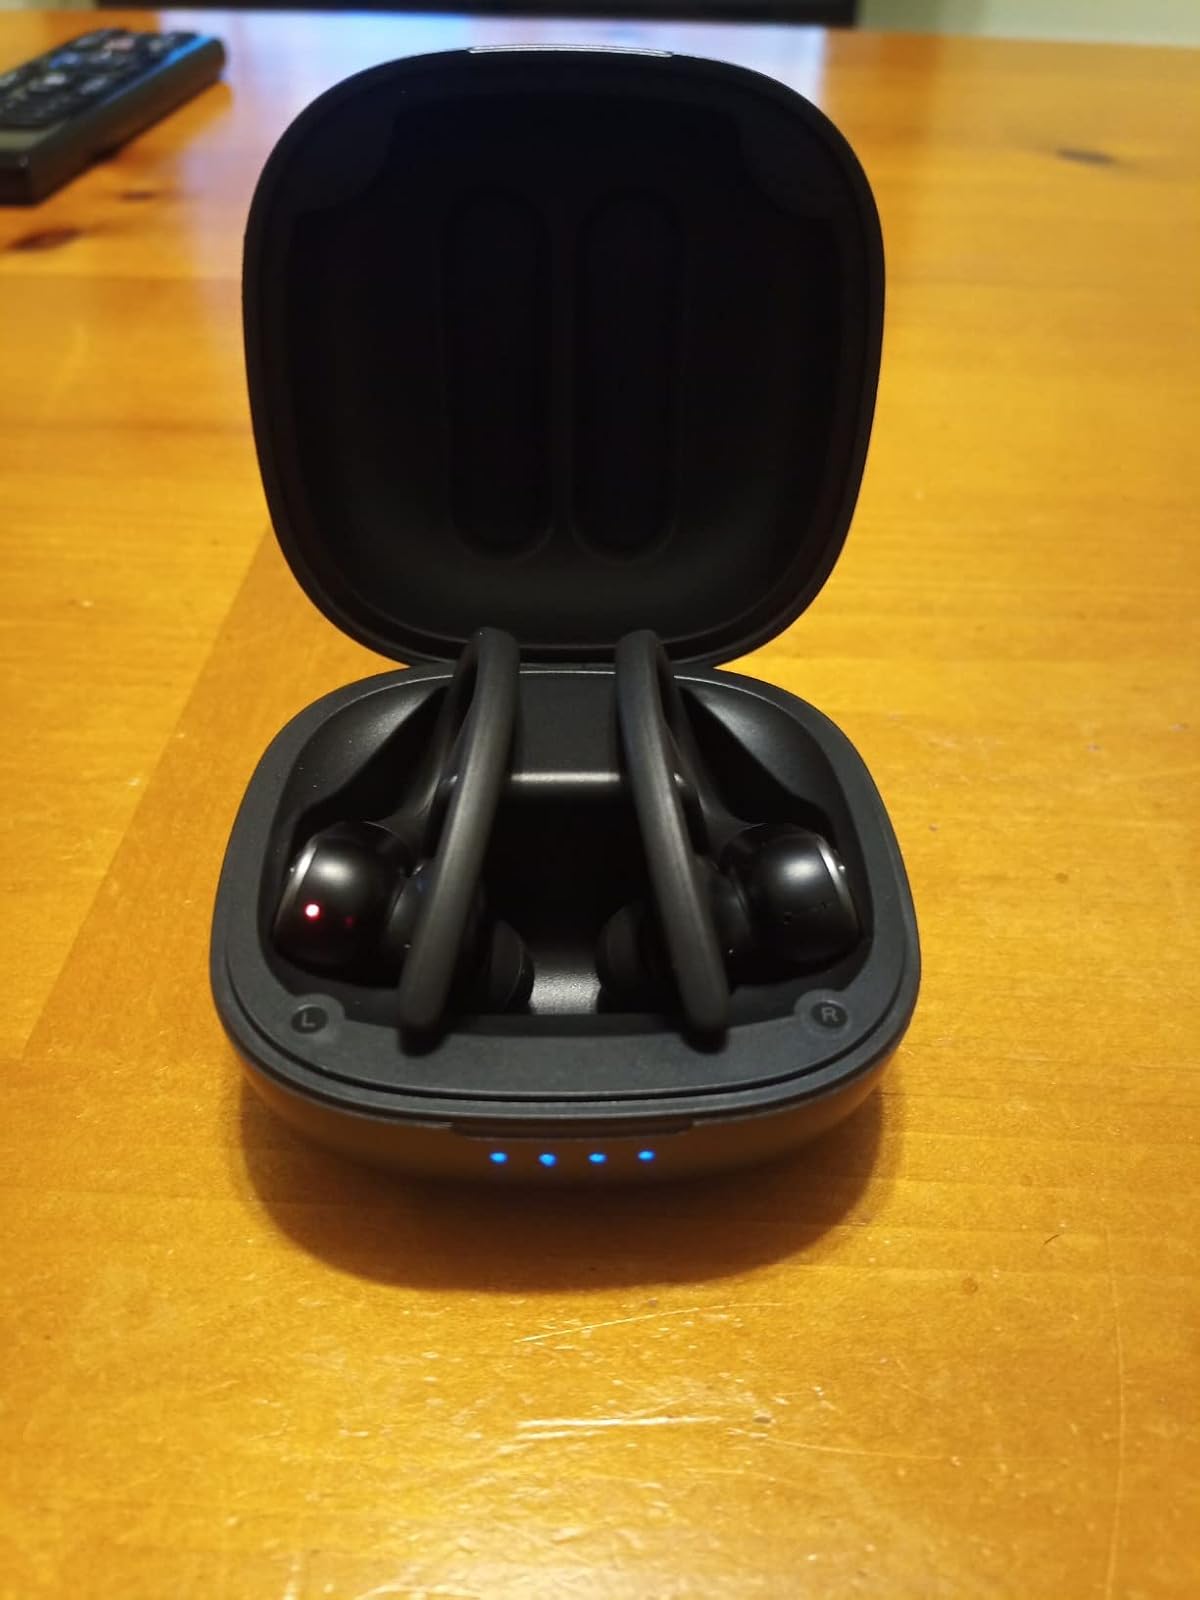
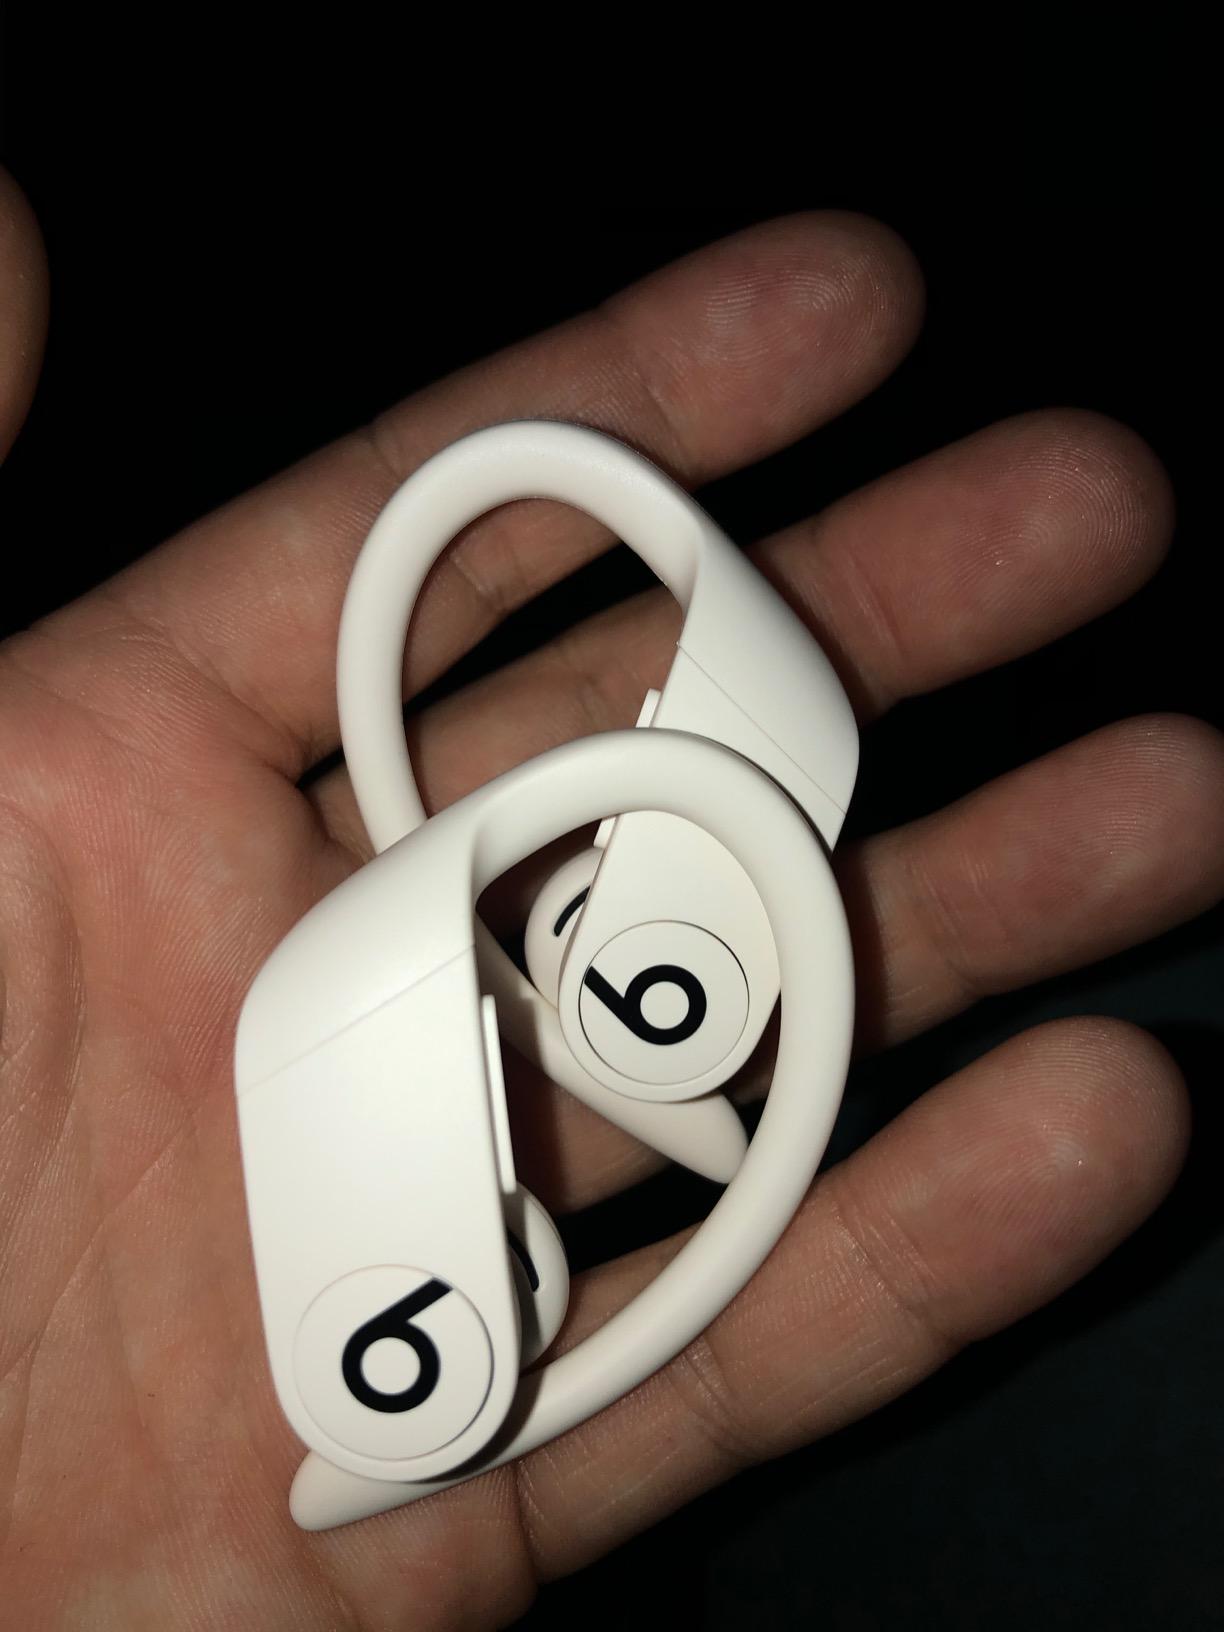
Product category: earbuds
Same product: no